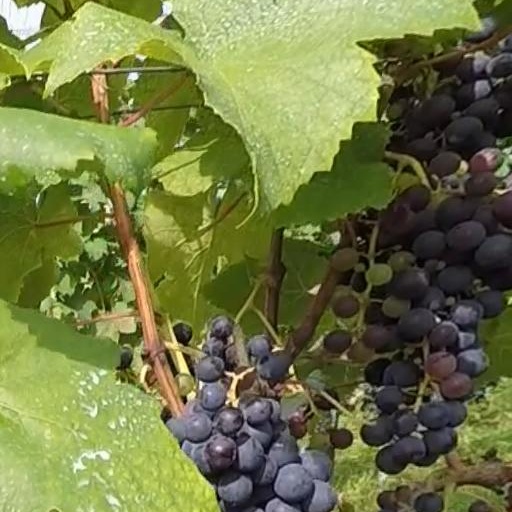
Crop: grape